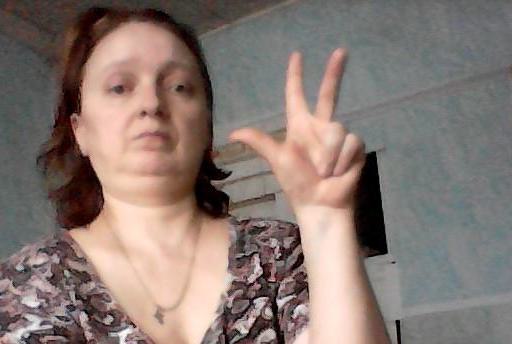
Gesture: three2